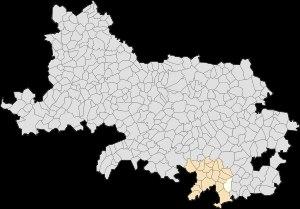
Villers-au-Flos est une commune française située dans le département du Pas-de-Calais en région Hauts-de-France.